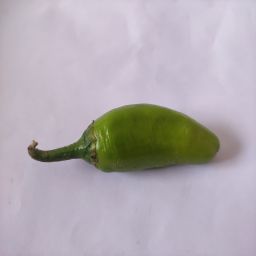
Crop: New Mexico Green Chile
Quality: Unripe